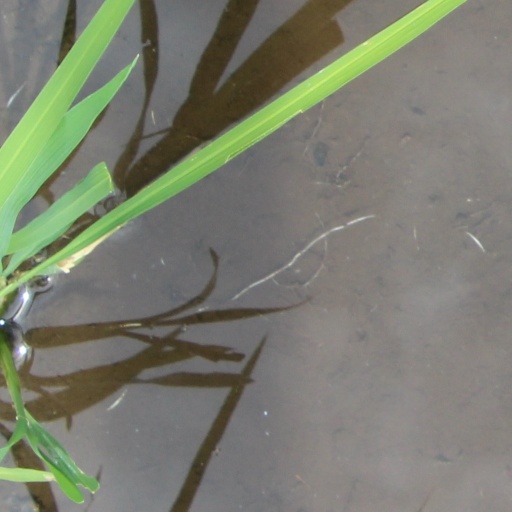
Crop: rice